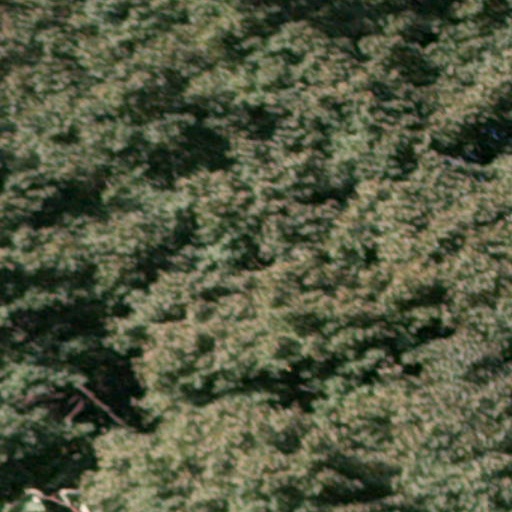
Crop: cassava